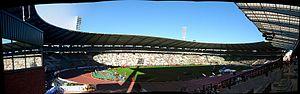
Le Mémorial Van Damme est un meeting d'athlétisme se déroulant annuellement au stade Roi Baudouin de Bruxelles, habituellement le dernier week-end d'août ou le premier week-end de septembre. Il figure depuis 2010 au programme de la Ligue de diamant, compétition remplaçant la Golden League.